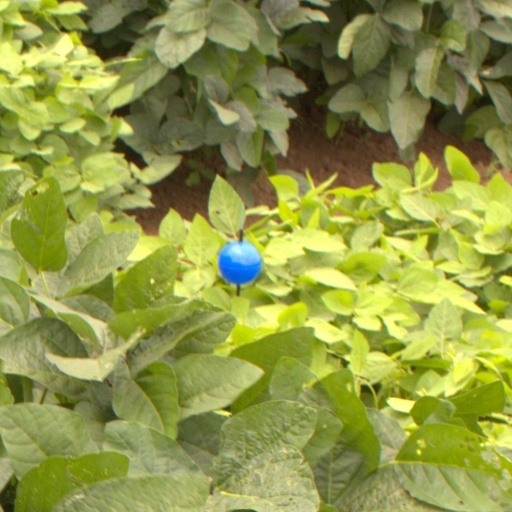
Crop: soybean